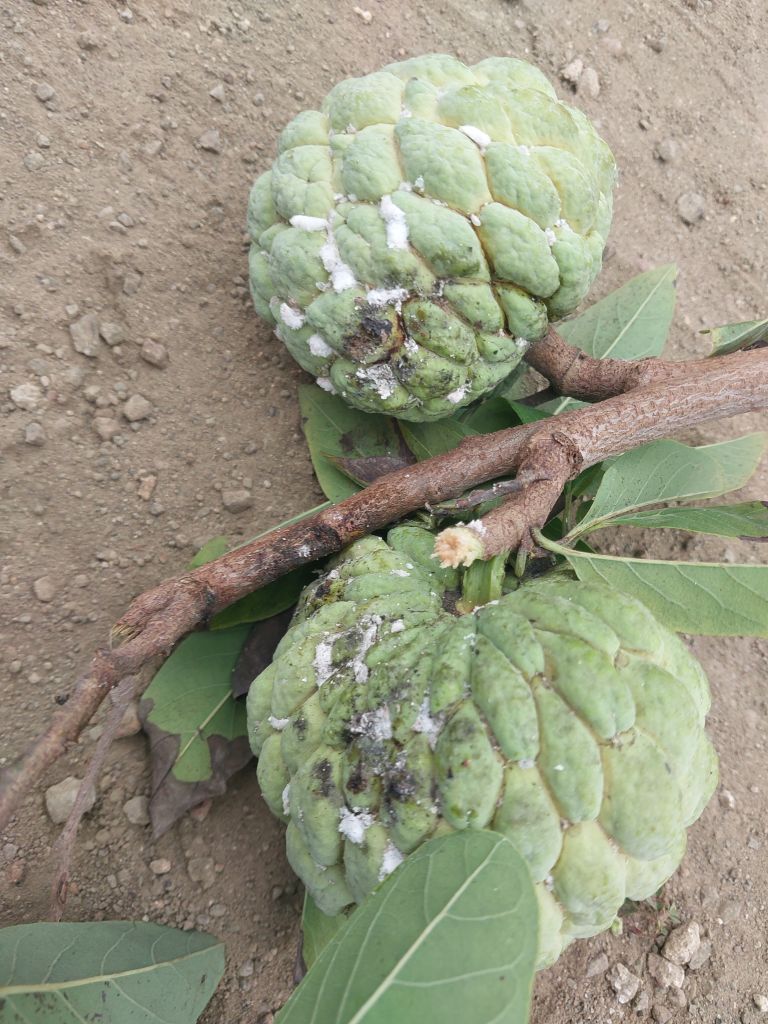
Disease label: Leaf spot on fruit